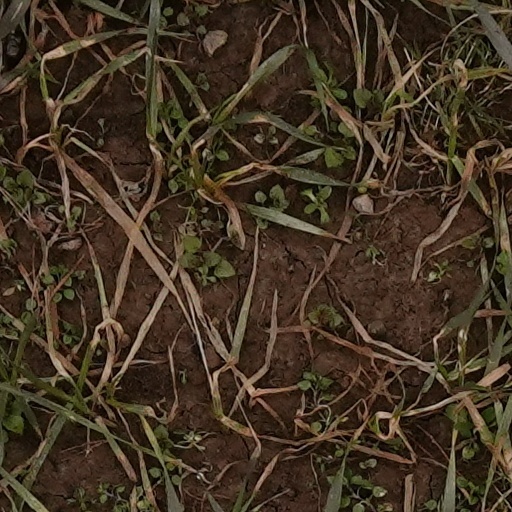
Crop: wheat